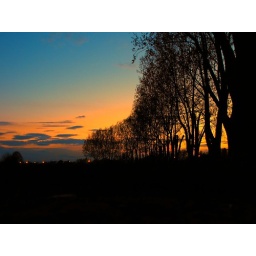
A row of trees in a field in Donnington by the Little Theatre at sunset